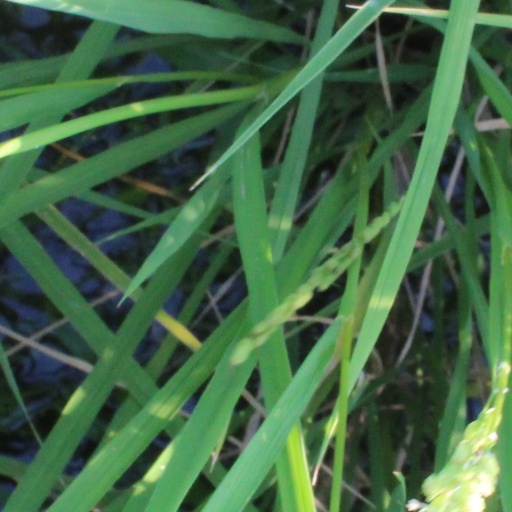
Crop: rice